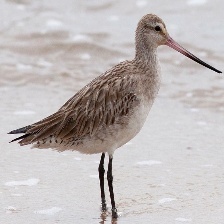
Species: BAR-TAILED GODWIT
Scientific name: LIMOSA LAPPONICA